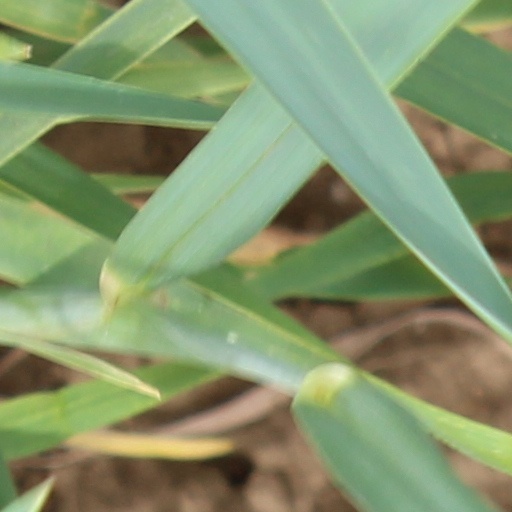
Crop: wheat